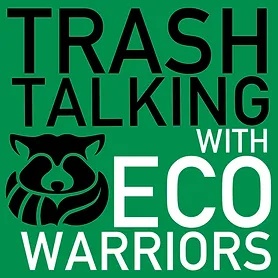
TRASH TALKING with ECO-WARRIORS (English)
Trash Talking with Eco-Warriors brings you inspiring stories from eco-heroes around the globe, spotlighting their impactful work in green business, sustainability, and conservation. Each episode explores the lives and missions of these passionate individuals who are making a difference for the planet. New episodes drop every Monday morning. Subscribe on Apple Podcasts, Spotify, or wherever you get your podcasts to stay connected with the latest in environmental action.
Brand: Trash Talking Podcast
Category: Media > Podcasts & Live Streams